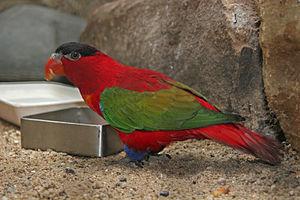
Le Lori des dames est une espèce monotypique de psittacidé de la sous-famille des Loriinae.
Le genre Lorius regroupe six espèces de loris selon le Congrès ornithologique international.